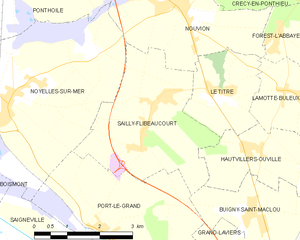
Carte des communes françaises Sailly-Flibeaucourt